Football at the 1906 Intercalated Games

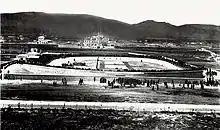
The 'Podilatodromio' in Athens, venue for the tournament, as seen in 1896

All the matches were hosted at "Neo Phaliron Velodrome" (or "Podilatodromio"), originally a velodrome and sports arena in the Neo Faliro District of Piraeus. This venue had been used for the track cycling events at the Athens 1896 Olympics also held in Athens.